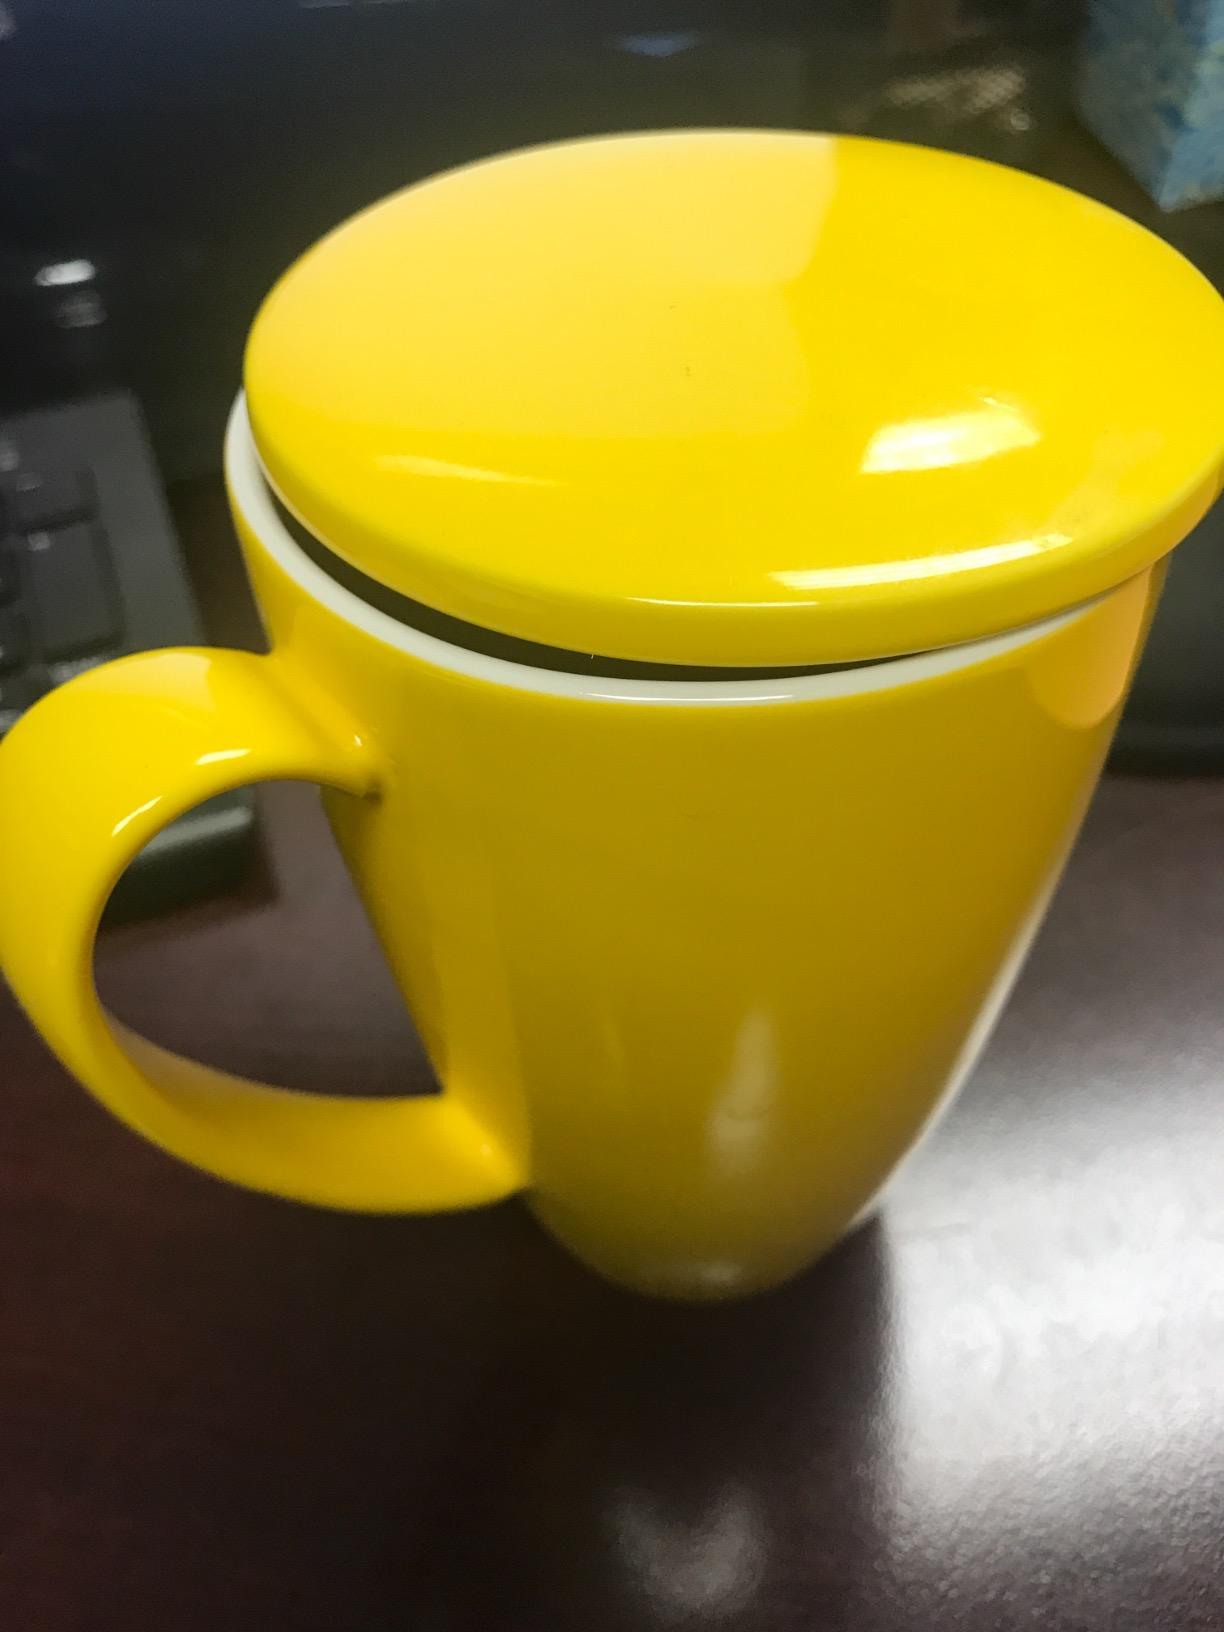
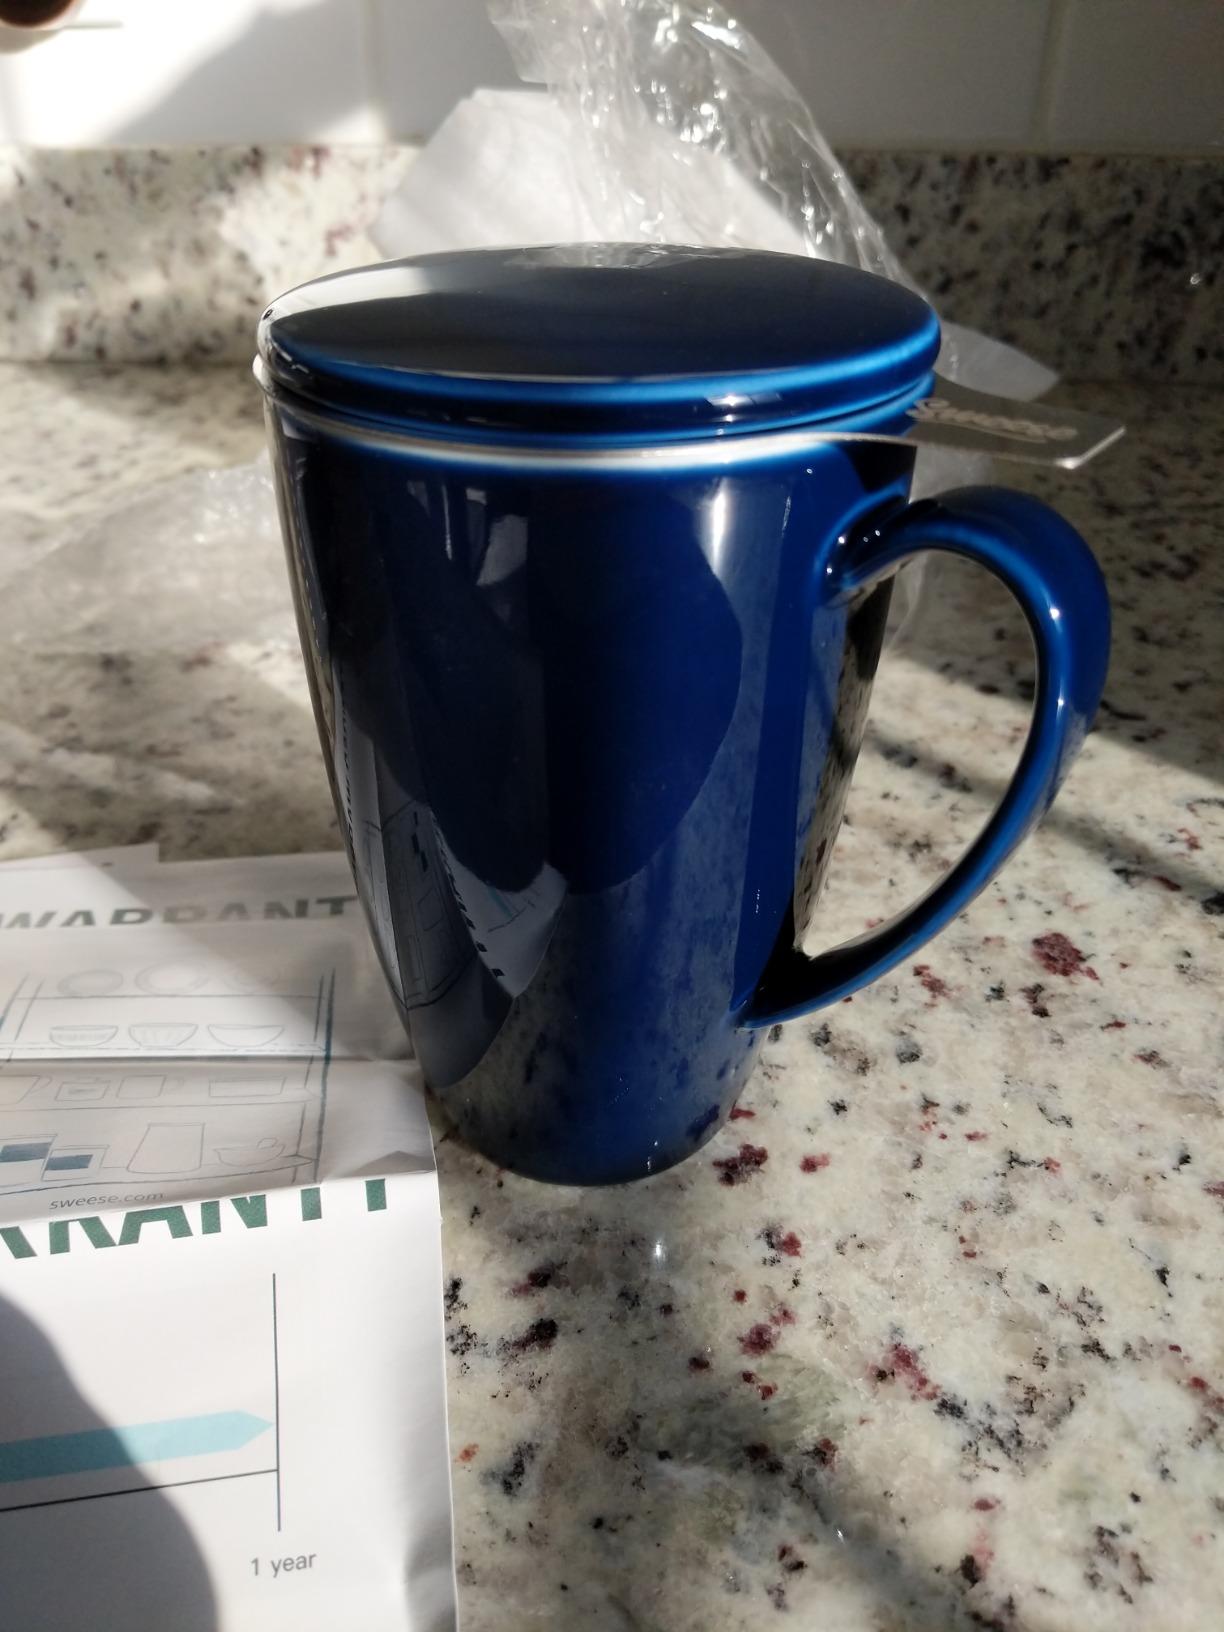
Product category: items_mug
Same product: no